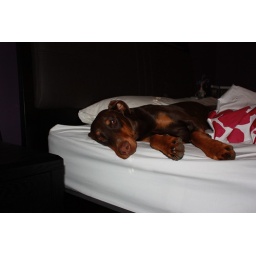
This is my Zoe girl resting in bed after her operation.